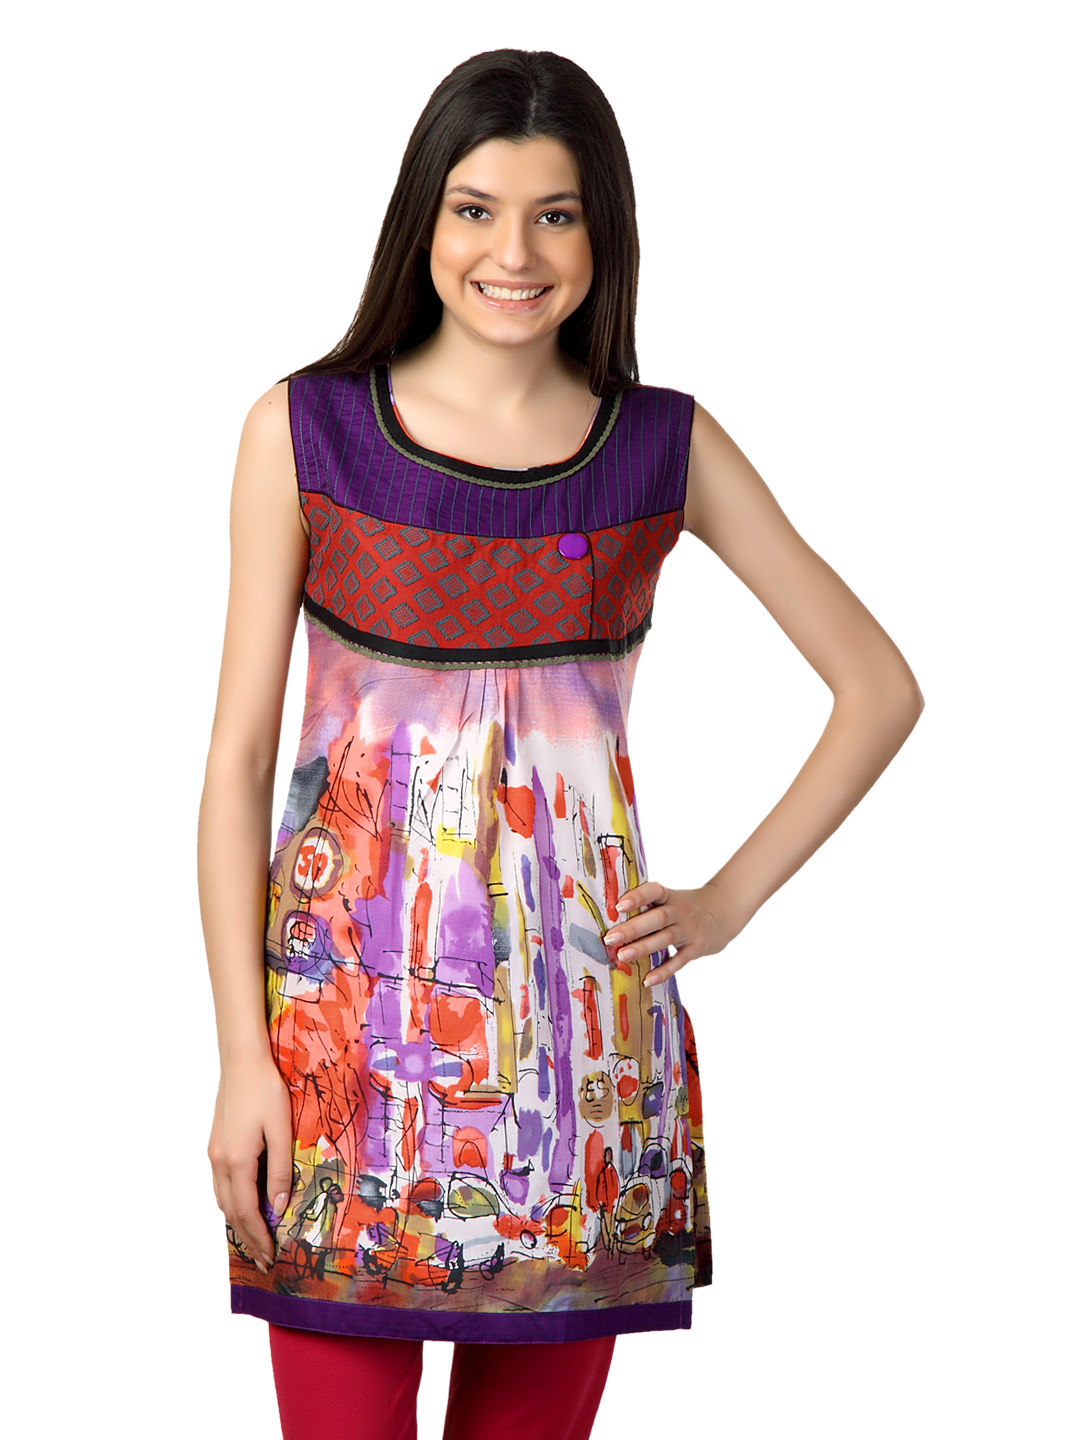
Span Women Multi Coloured Kurta
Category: Apparel / Topwear / Kurtas
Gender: Women
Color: Multi
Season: Summer 2012
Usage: Ethnic